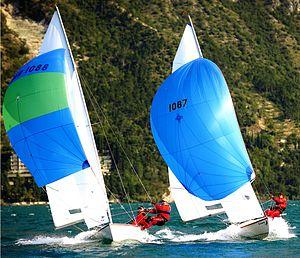
Le Tempest est une classe de voilier de type quillard de sport à deux équipiers de série internationale. Série olympique en 1972 et 1976, il a comme particularité, pour un quillard, d'être muni d'un trapèze et d'un spinnaker.